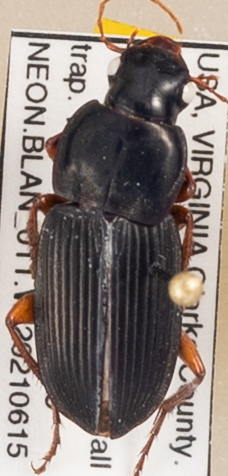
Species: Harpalus pensylvanicus
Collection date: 2021-06-15
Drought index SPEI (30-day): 0.334
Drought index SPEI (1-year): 0.39
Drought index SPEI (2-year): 0.612